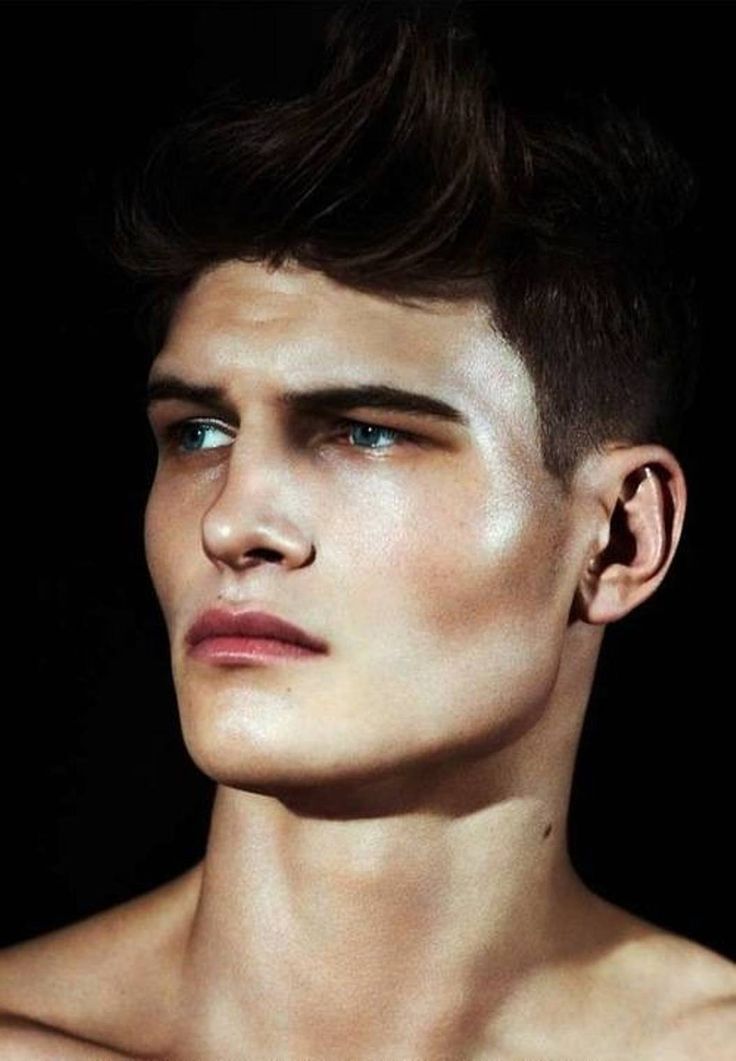
Portrait style: Real Portrait